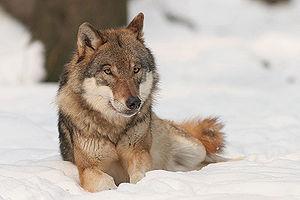
Les monts du Cantal sont un massif montagneux français situé au centre-ouest du Massif central, dans le parc naturel régional des volcans d'Auvergne. Il est constitué des vestiges du plus grand stratovolcan visible d'Europe. Apparu il y a environ 13 millions d'années, ce volcan, dont les dernières éruptions sont datées d'environ 2 millions d'années, a été largement démantelé par des phénomènes d'effondrements massifs et d'érosion fluviale et glaciaire.
La domestication du chien est intervenue au début du Paléolithique supérieur. Le chien est la première espèce domestiquée par l'homme et la seule domestiquée au cours du Paléolithique. Ce cas particulier parmi les espèces domestiques lui permet d'occuper une place à part auprès de l'Homme.
L’Alaska est le 49ᵉ État des États-Unis, dont la capitale est Juneau et la plus grande ville Anchorage, où habite environ 40 % de la population de l'État. Avec une superficie totale de 1 717 854 km², il est l'État le plus étendu et le plus septentrional du pays, mais l'un des moins peuplés, ne comptant que 731 545 habitants en 2019.